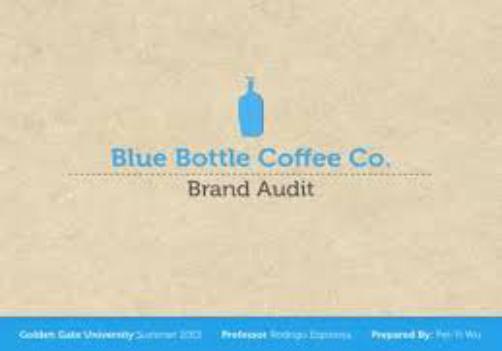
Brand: Blue Bottle Coffee Company
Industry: Food